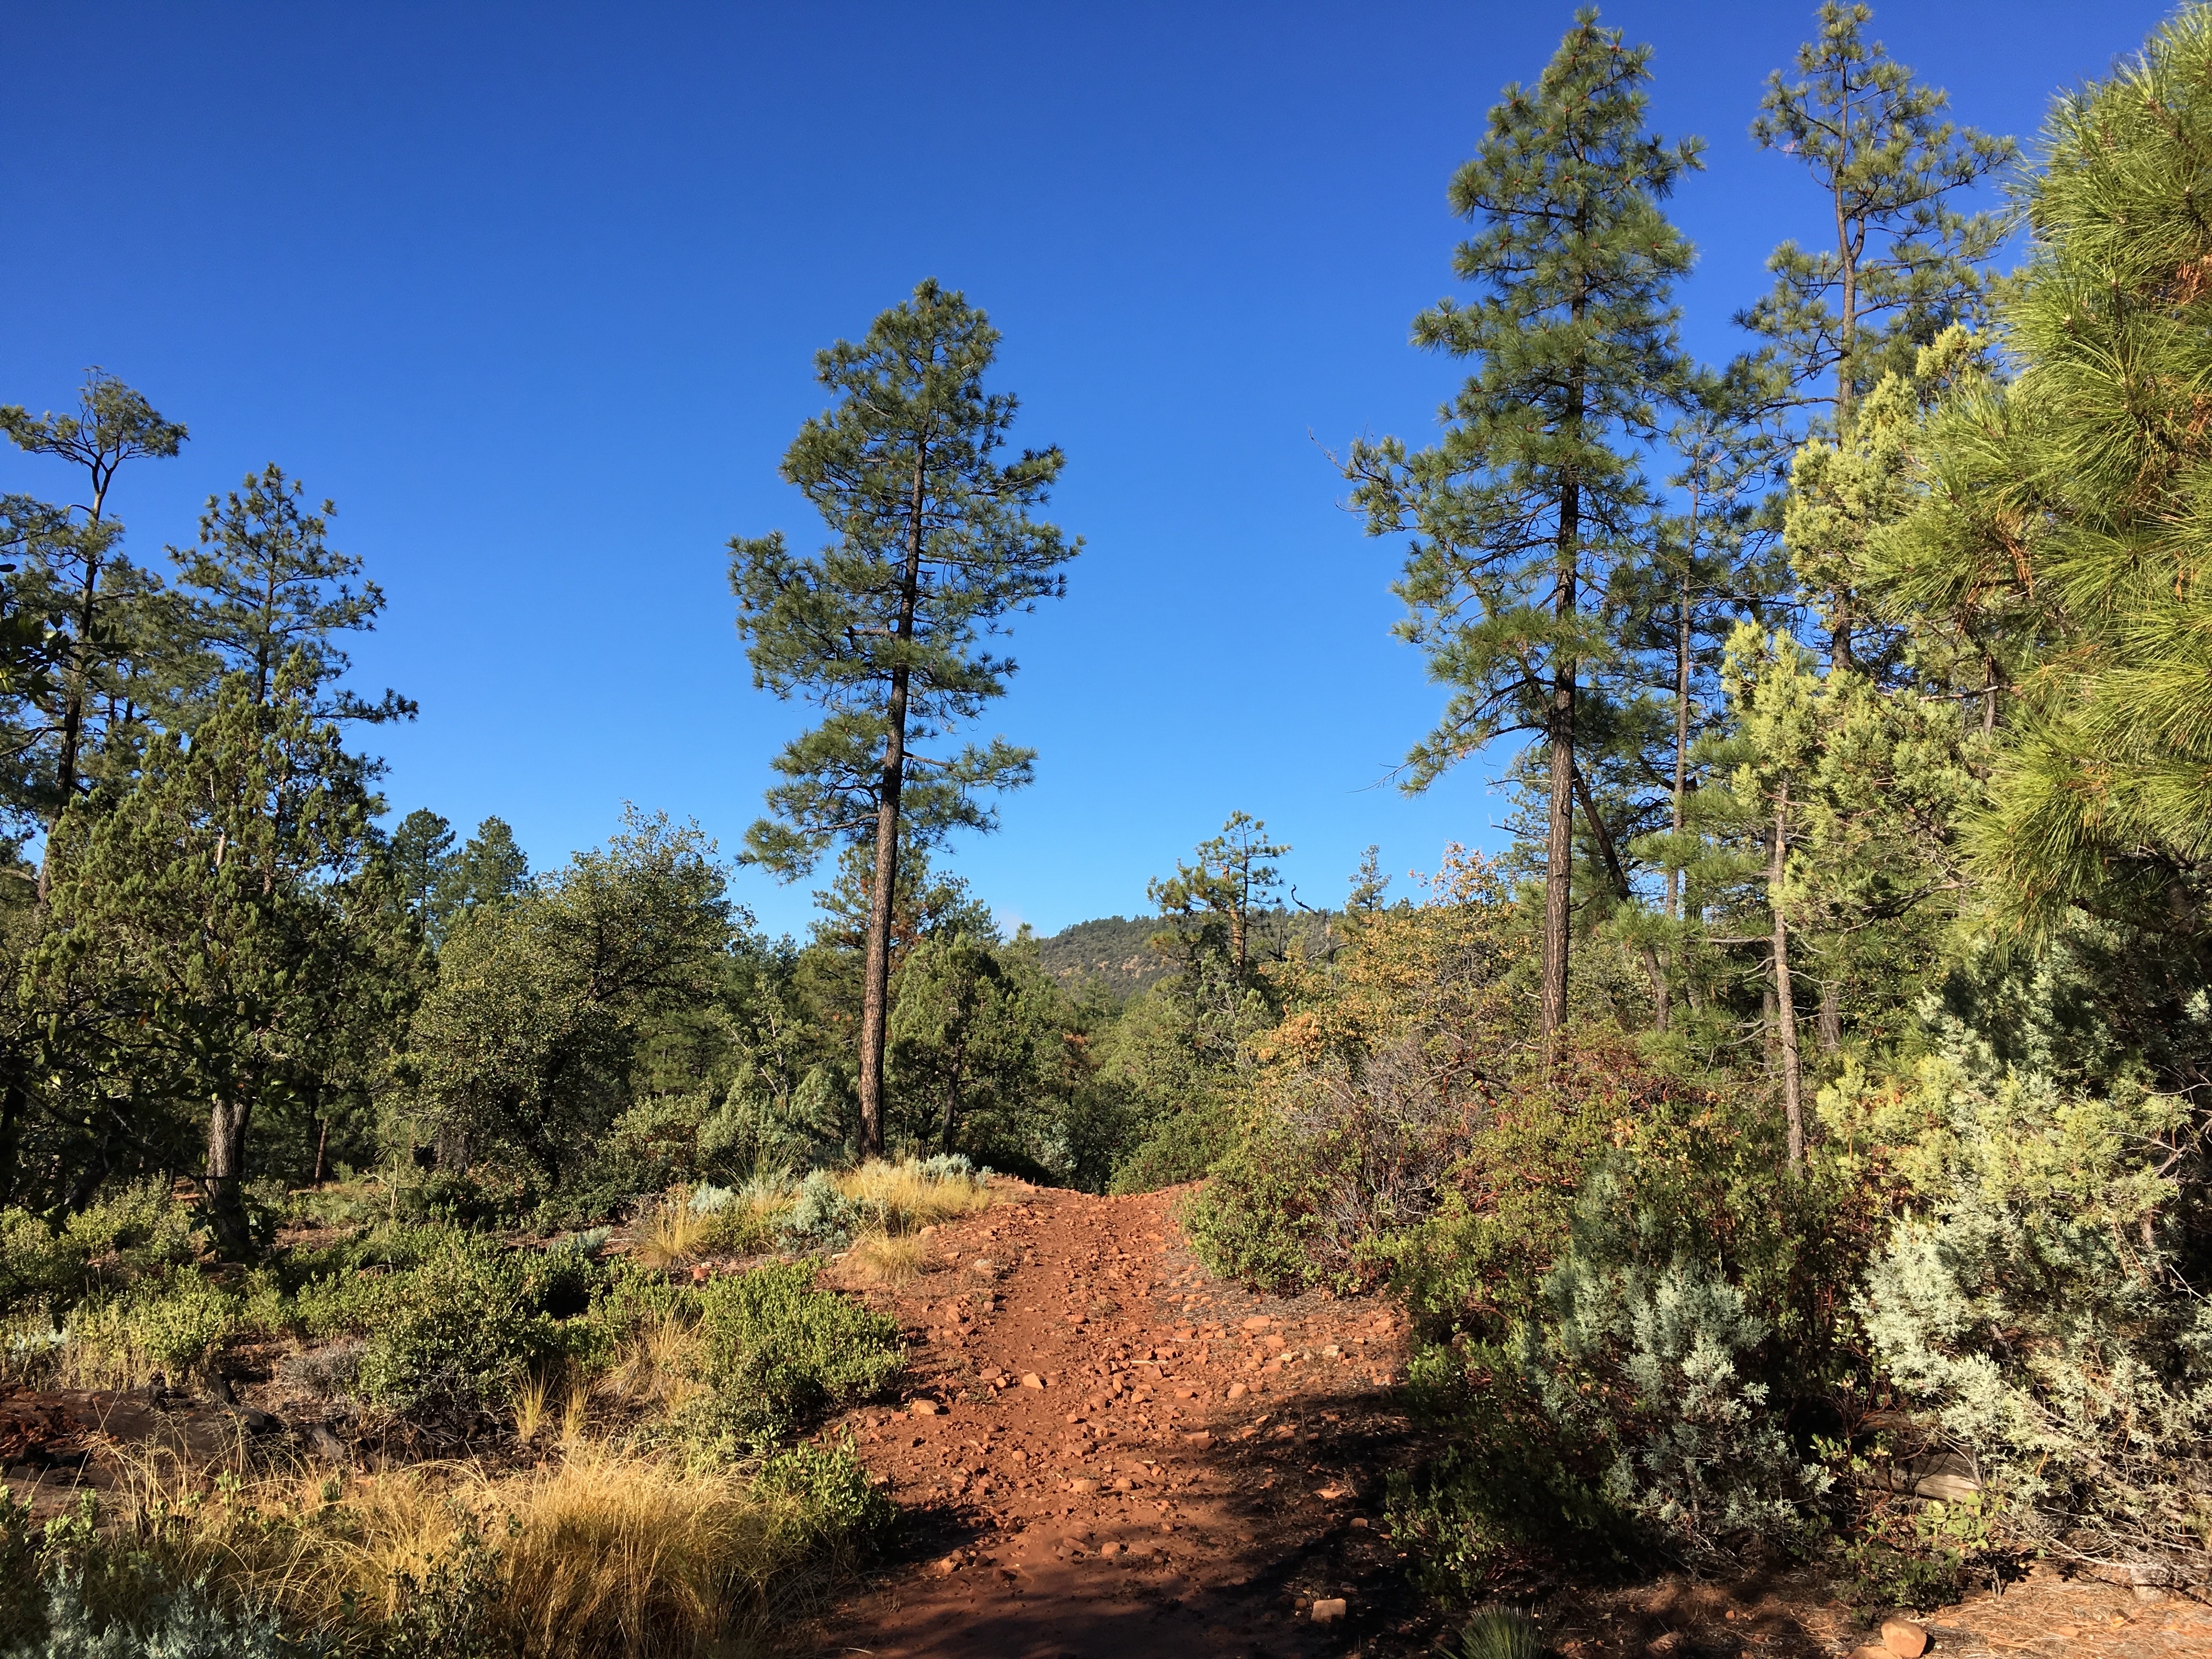
landscape, tree, nature, forest, wilderness, mountain, trail, meadow, valley, autumn, ridge, vegetation, plateau, woodland, habitat, ecosystem, state park, biome, natural environment, woody plant, temperate broadleaf and mixed forest, temperate coniferous forest